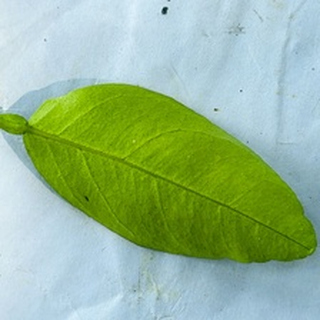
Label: healthy_lemon